Total War: Shogun 2

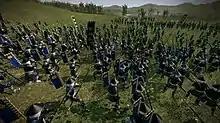

The battles of "Shogun 2" involve large-scale engagements between armies that meet on the campaign map and can take place on land or on water. The developers proclaim they are paying particular attention to re-designing the naval and siege battles appropriate to the new setting. In contrast to European castles and forts, the castles in feudal Japan had multiple tiers, and thus the siege battles in the game put less focus on wall defences but more on courtyard brawls and tactical maneuvering. Also, the players will fight naval battles with unique Japanese ships resembling "floating castles", and take into consideration melees on ships, arrow fire, coastal terrain, and other factors.